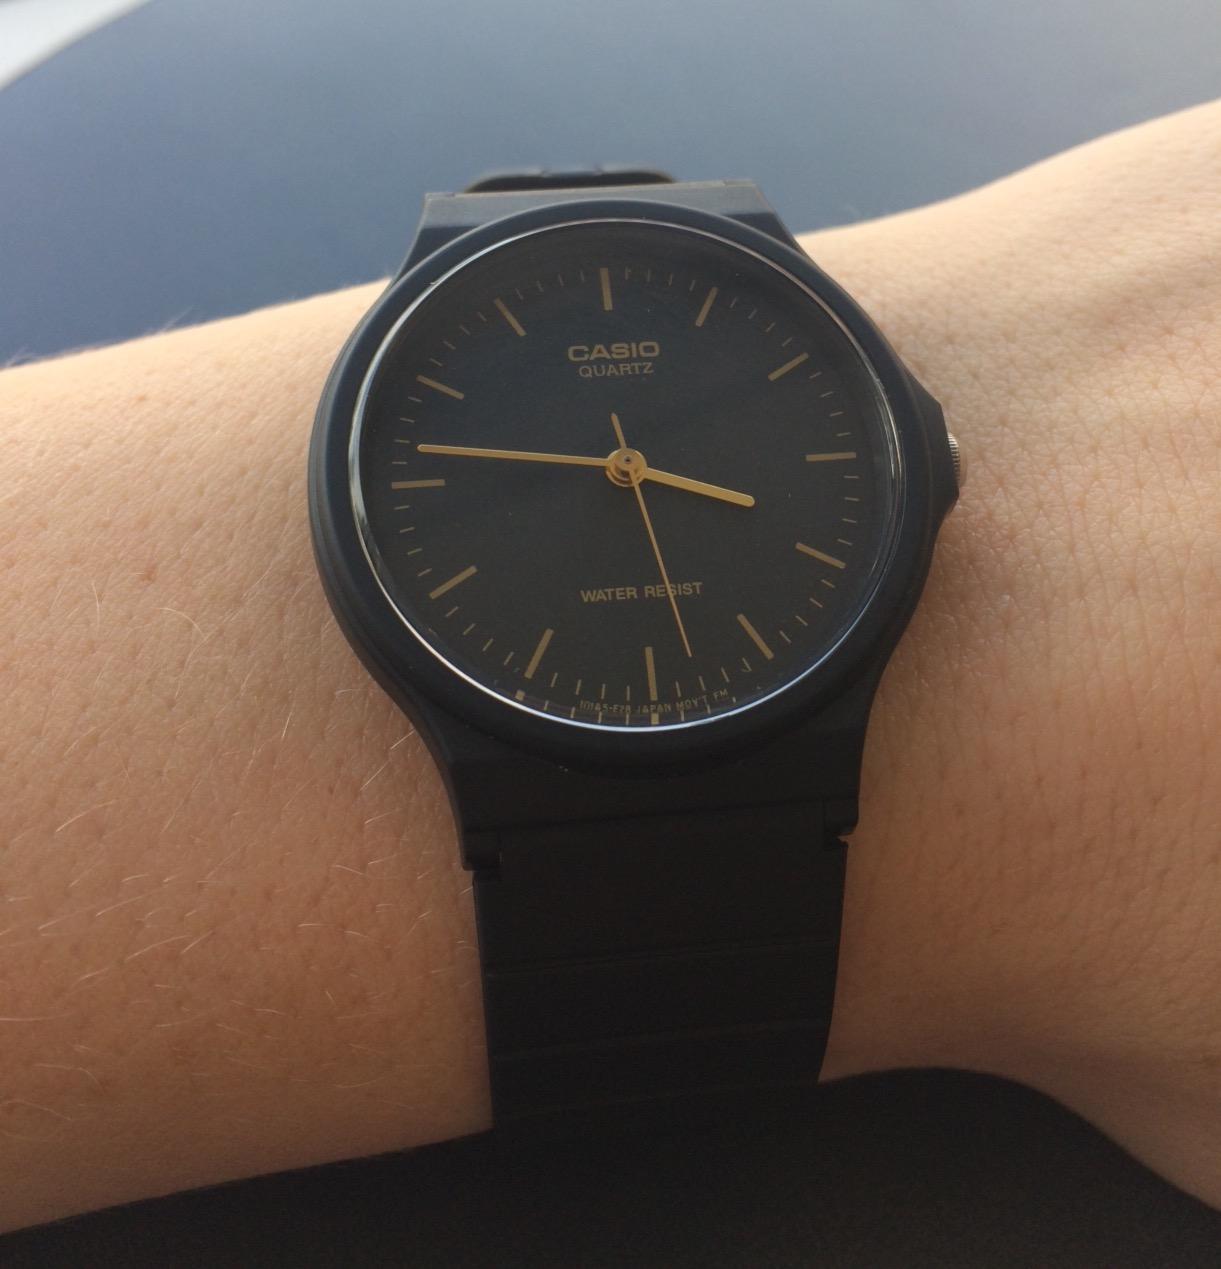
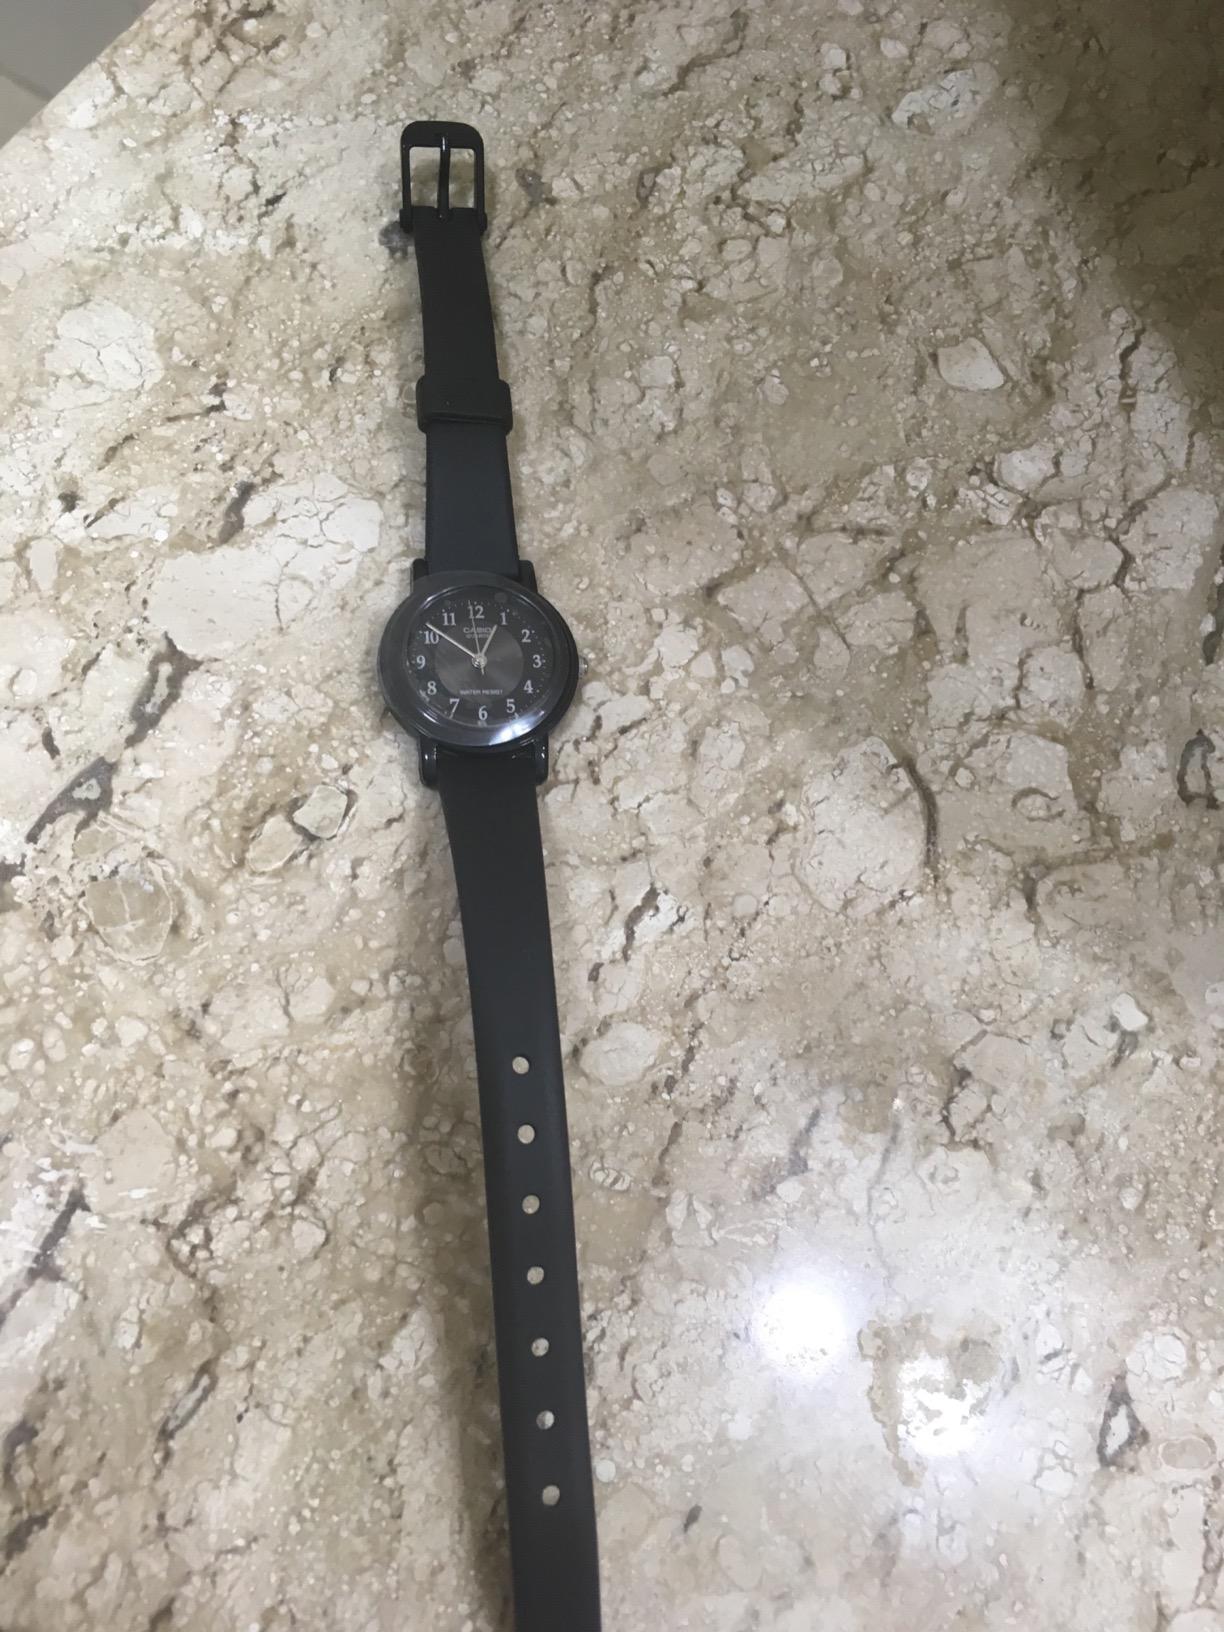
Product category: accessories_watch
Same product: no